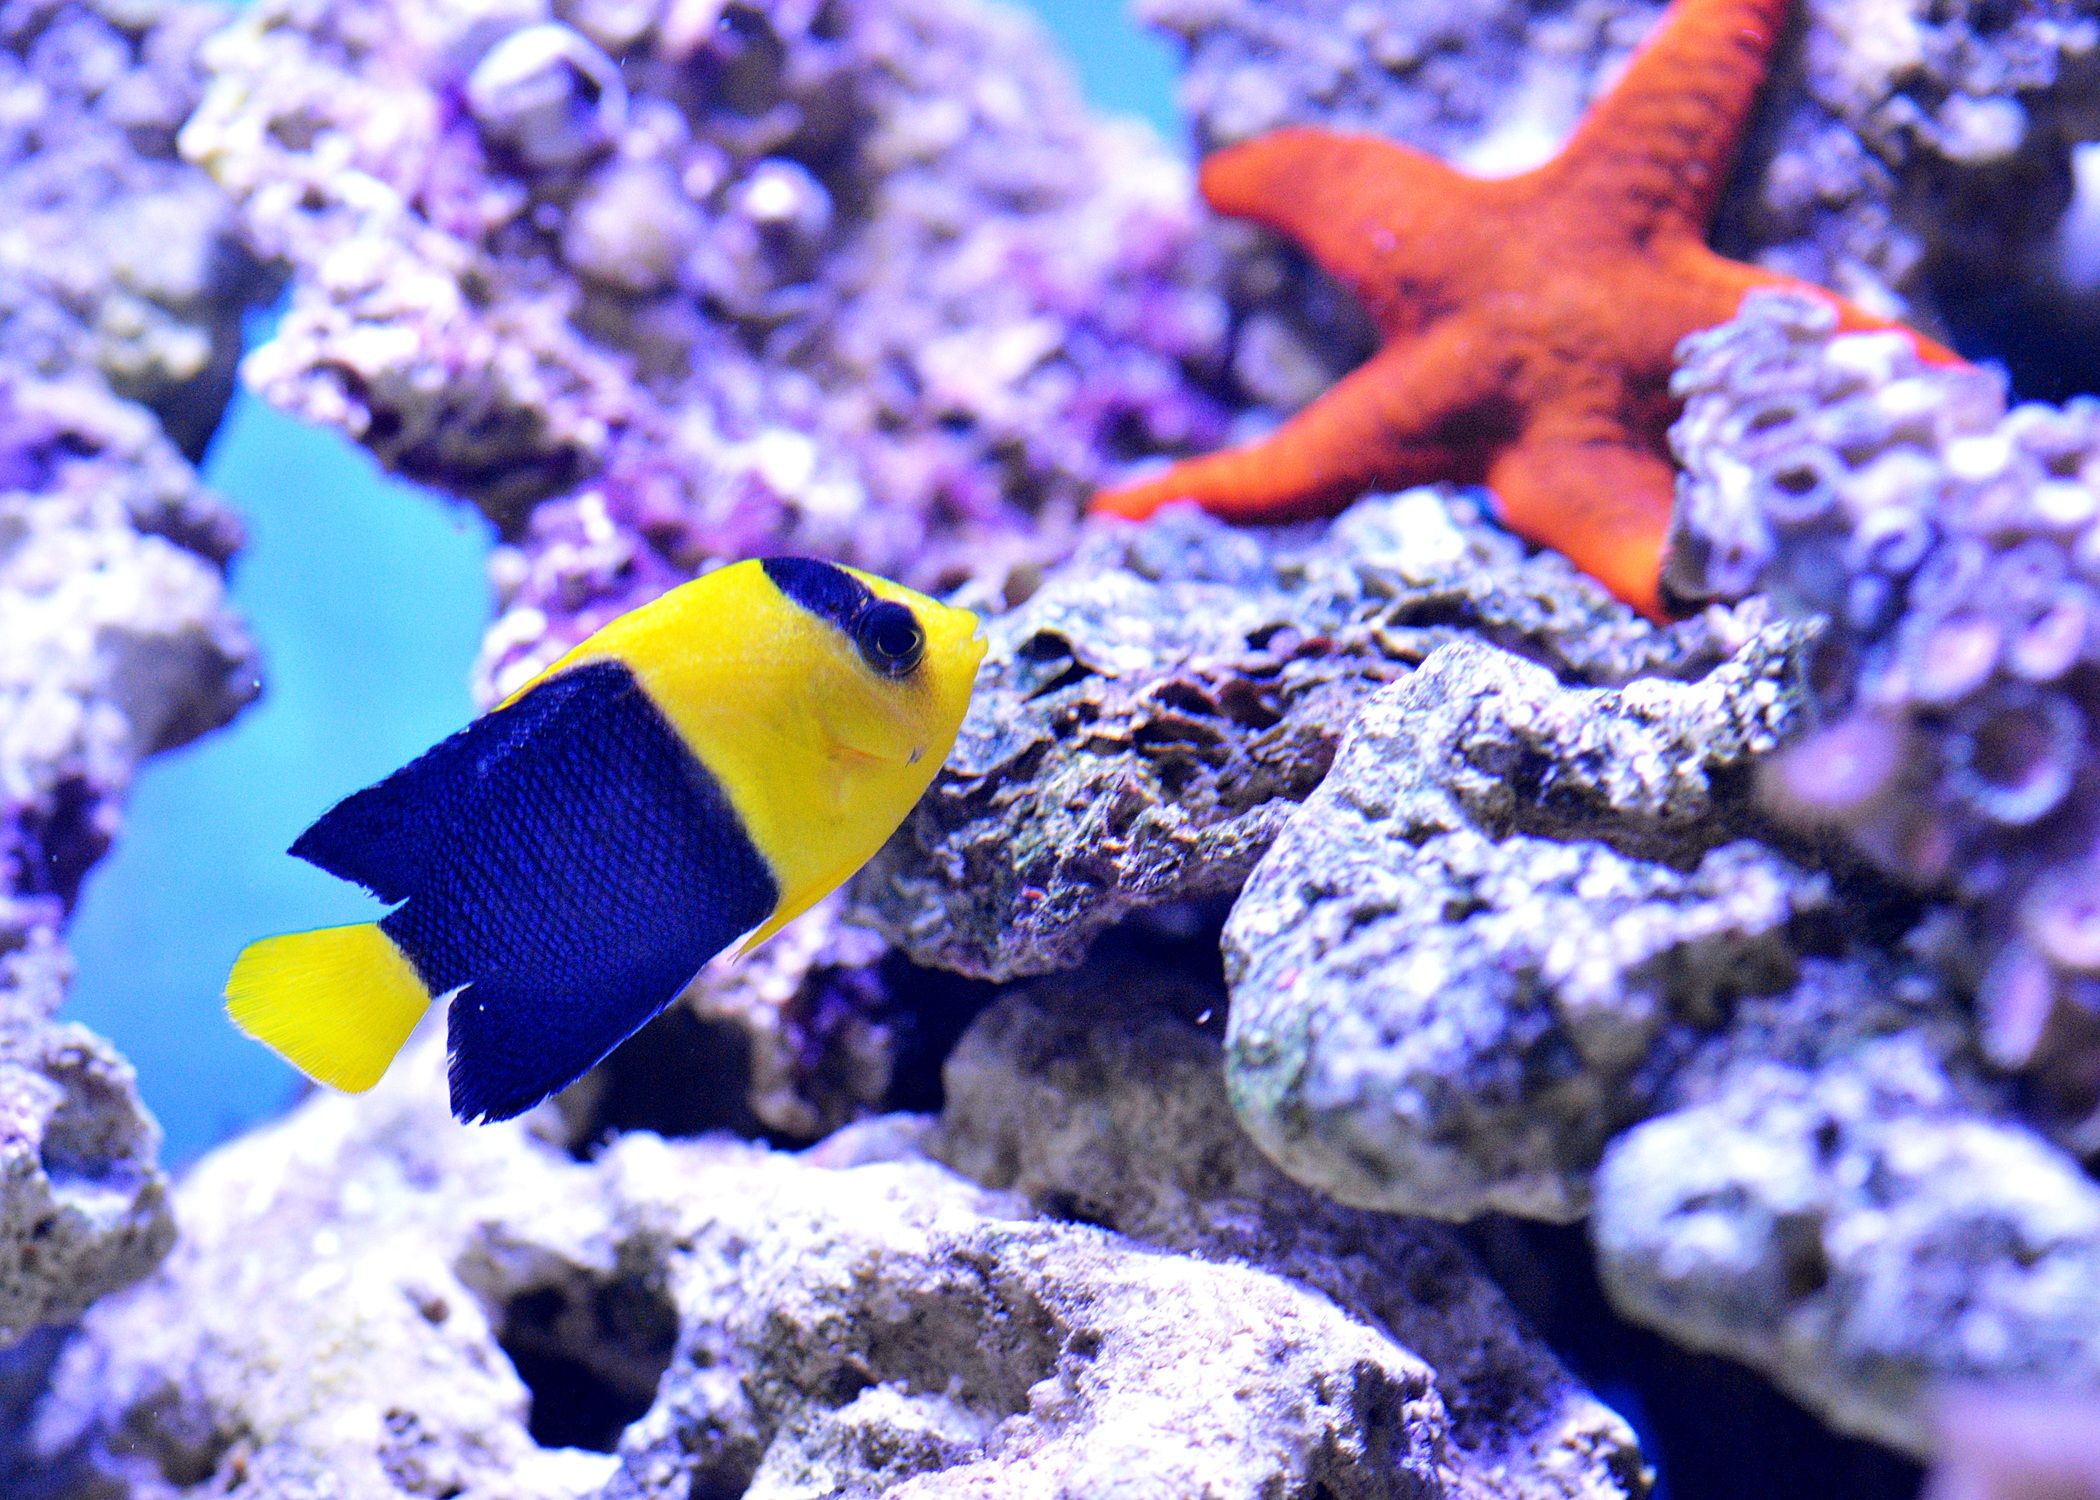
sea, star, underwater, biology, blue, fish, fauna, starfish, coral, coral reef, invertebrate, reef, nemo, aquarium, macro photography, organism, clownfish, reeve, blue and yellow, marine biology, coral reef fish, marine invertebrates, pomacentridae, aquarium lighting